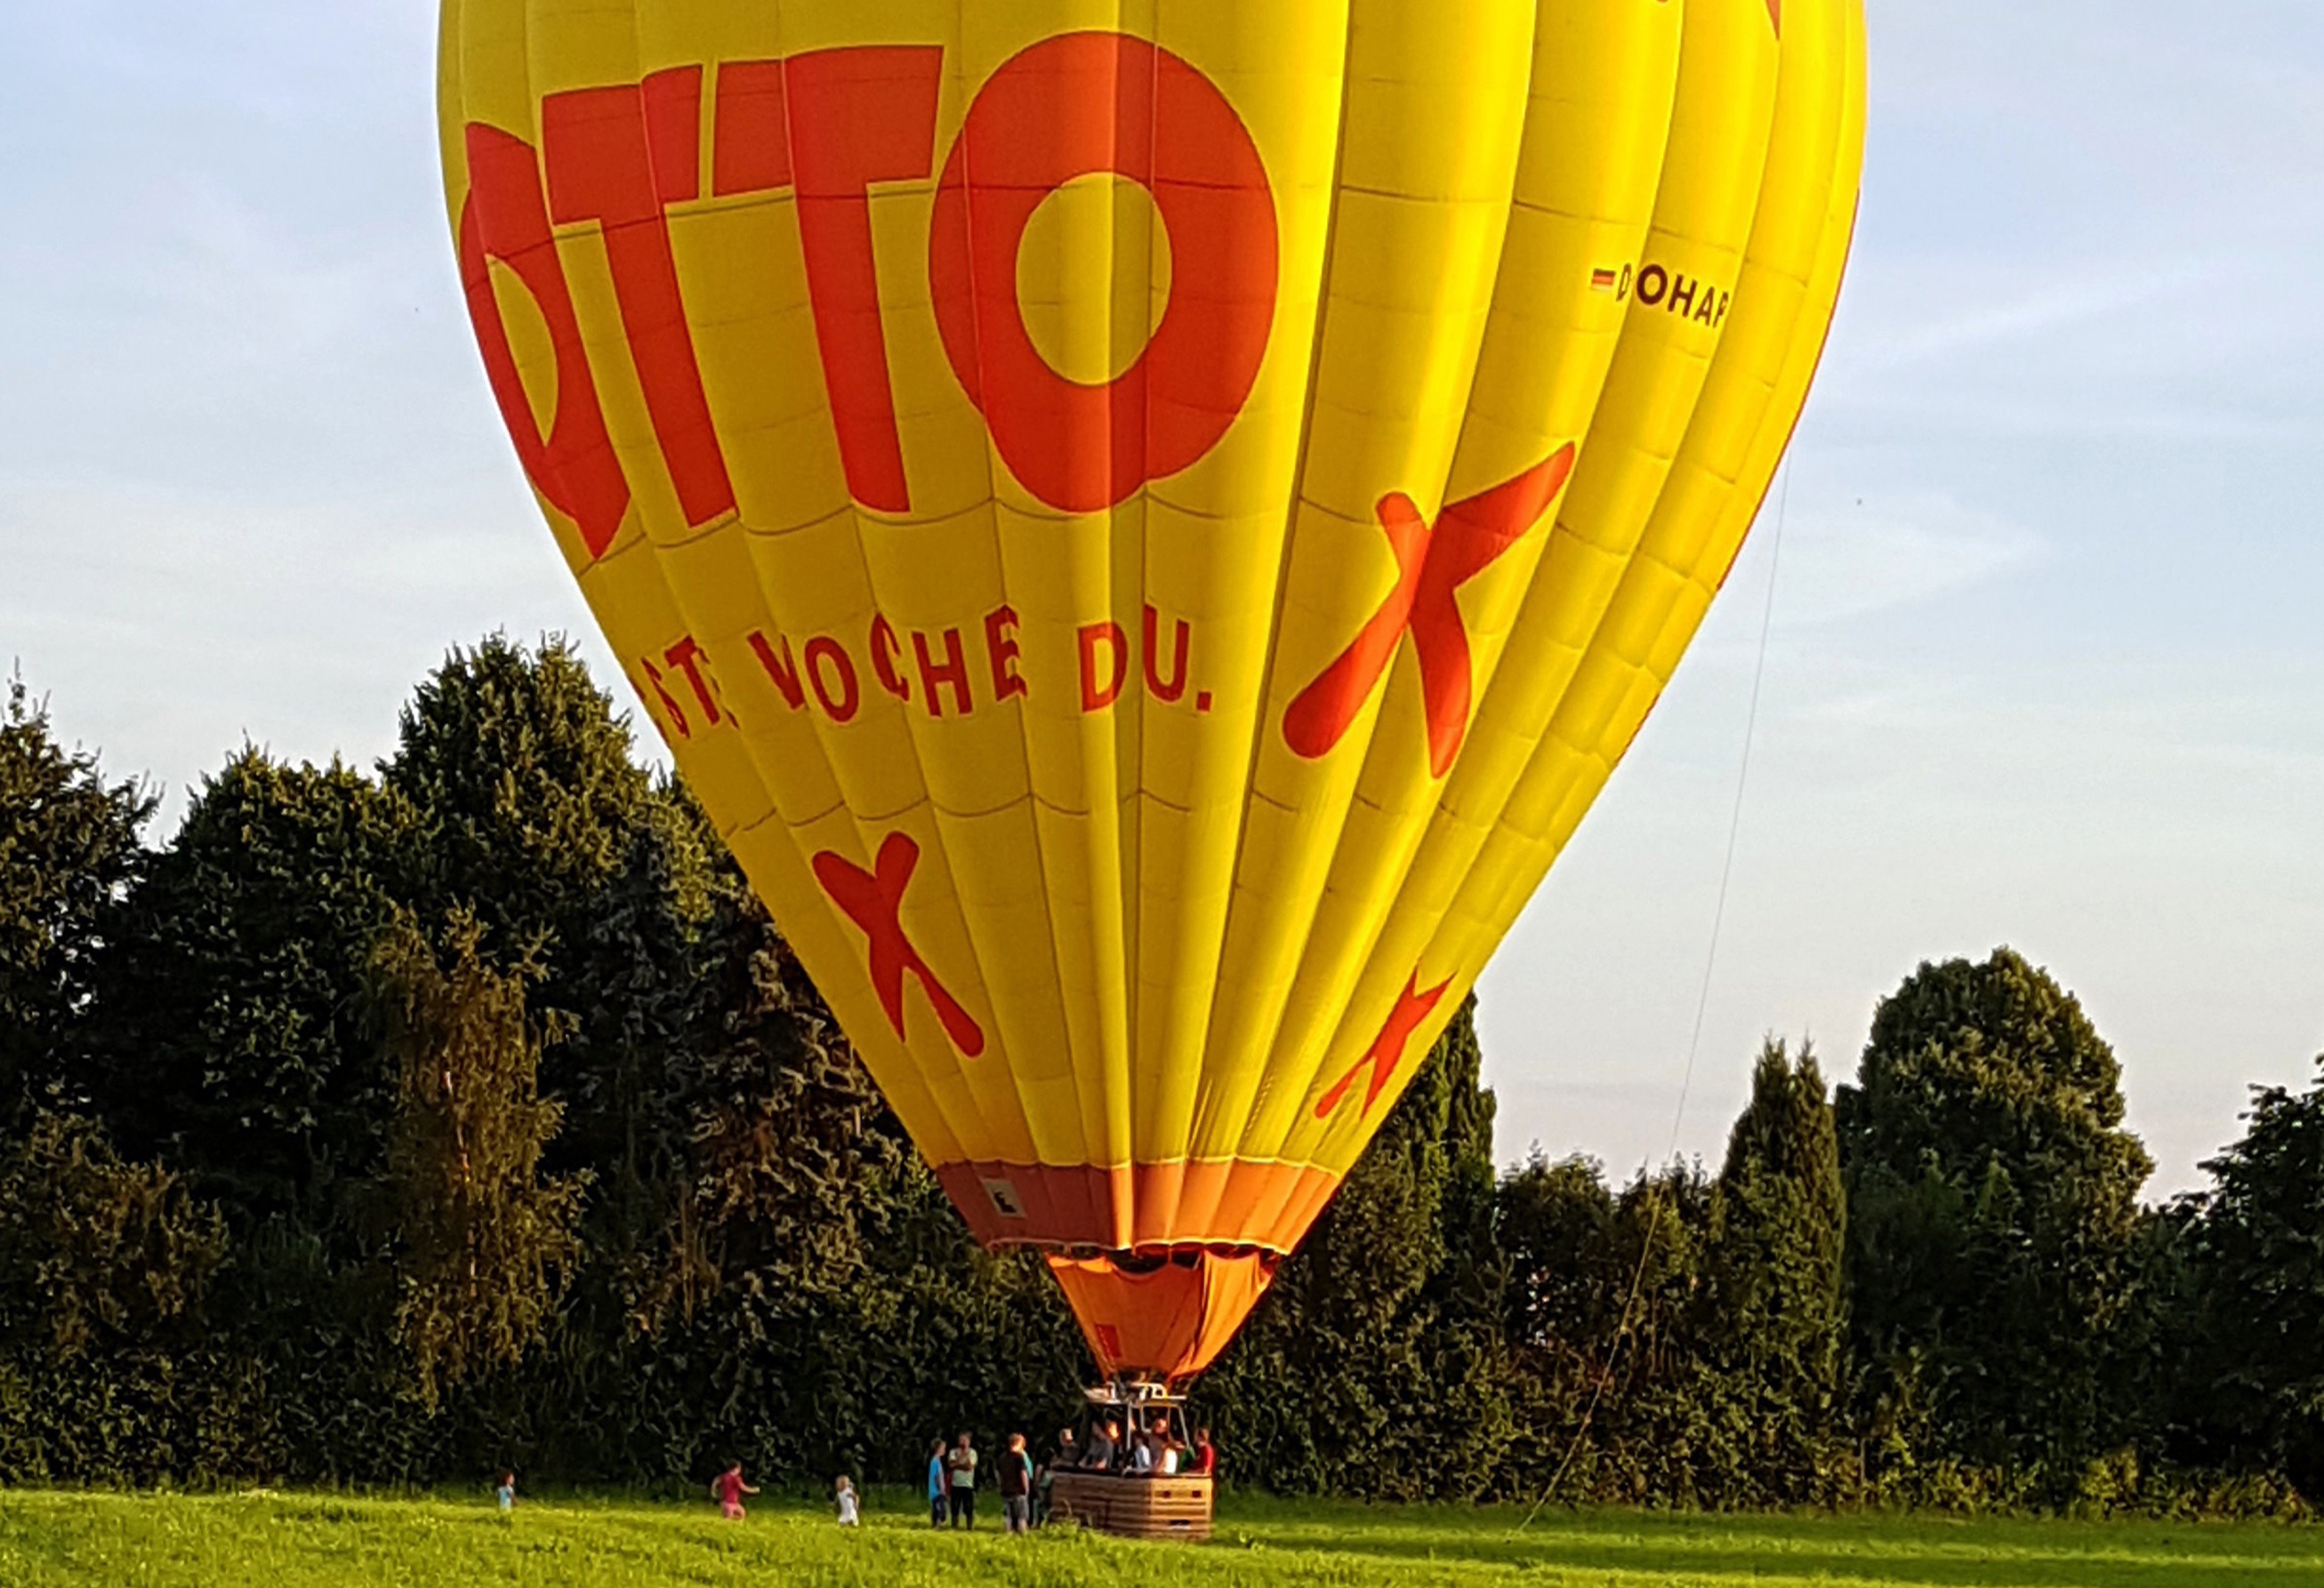
forest, sky, balloon, hot air balloon, aircraft, vehicle, yellow, toy, trees, rheinland, personal, hot air ballooning, sleeve, hot air balloon ride, landed, neuwied, atmosphere of earth